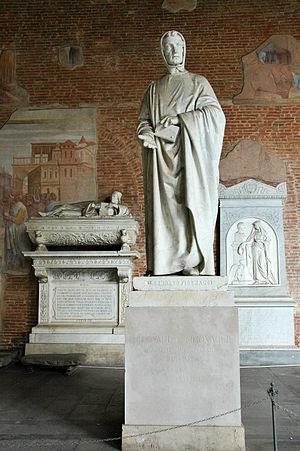
Leonardo Fibonacci est un mathématicien italien. Il avait, à l'époque, pour nom d'usage « Leonardo Pisano », et se surnommait parfois lui-même « Leonardo Bigollo ». S'il est connu pour la suite de Fibonacci, il joue surtout un rôle d'une importance considérable en faisant le lien entre le savoir mathématique des musulmans, notamment des chiffres indo-arabes, et l'Occident.